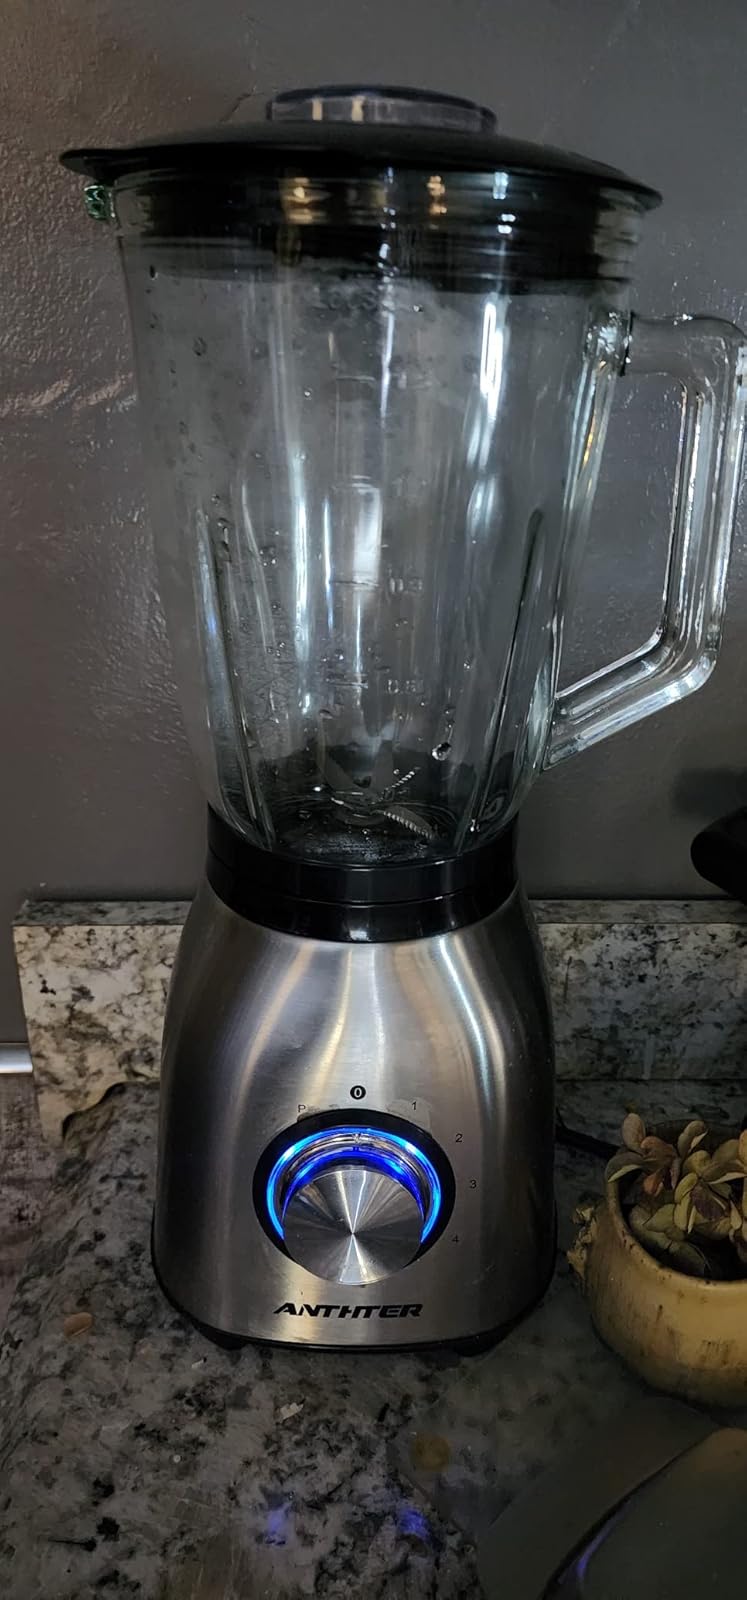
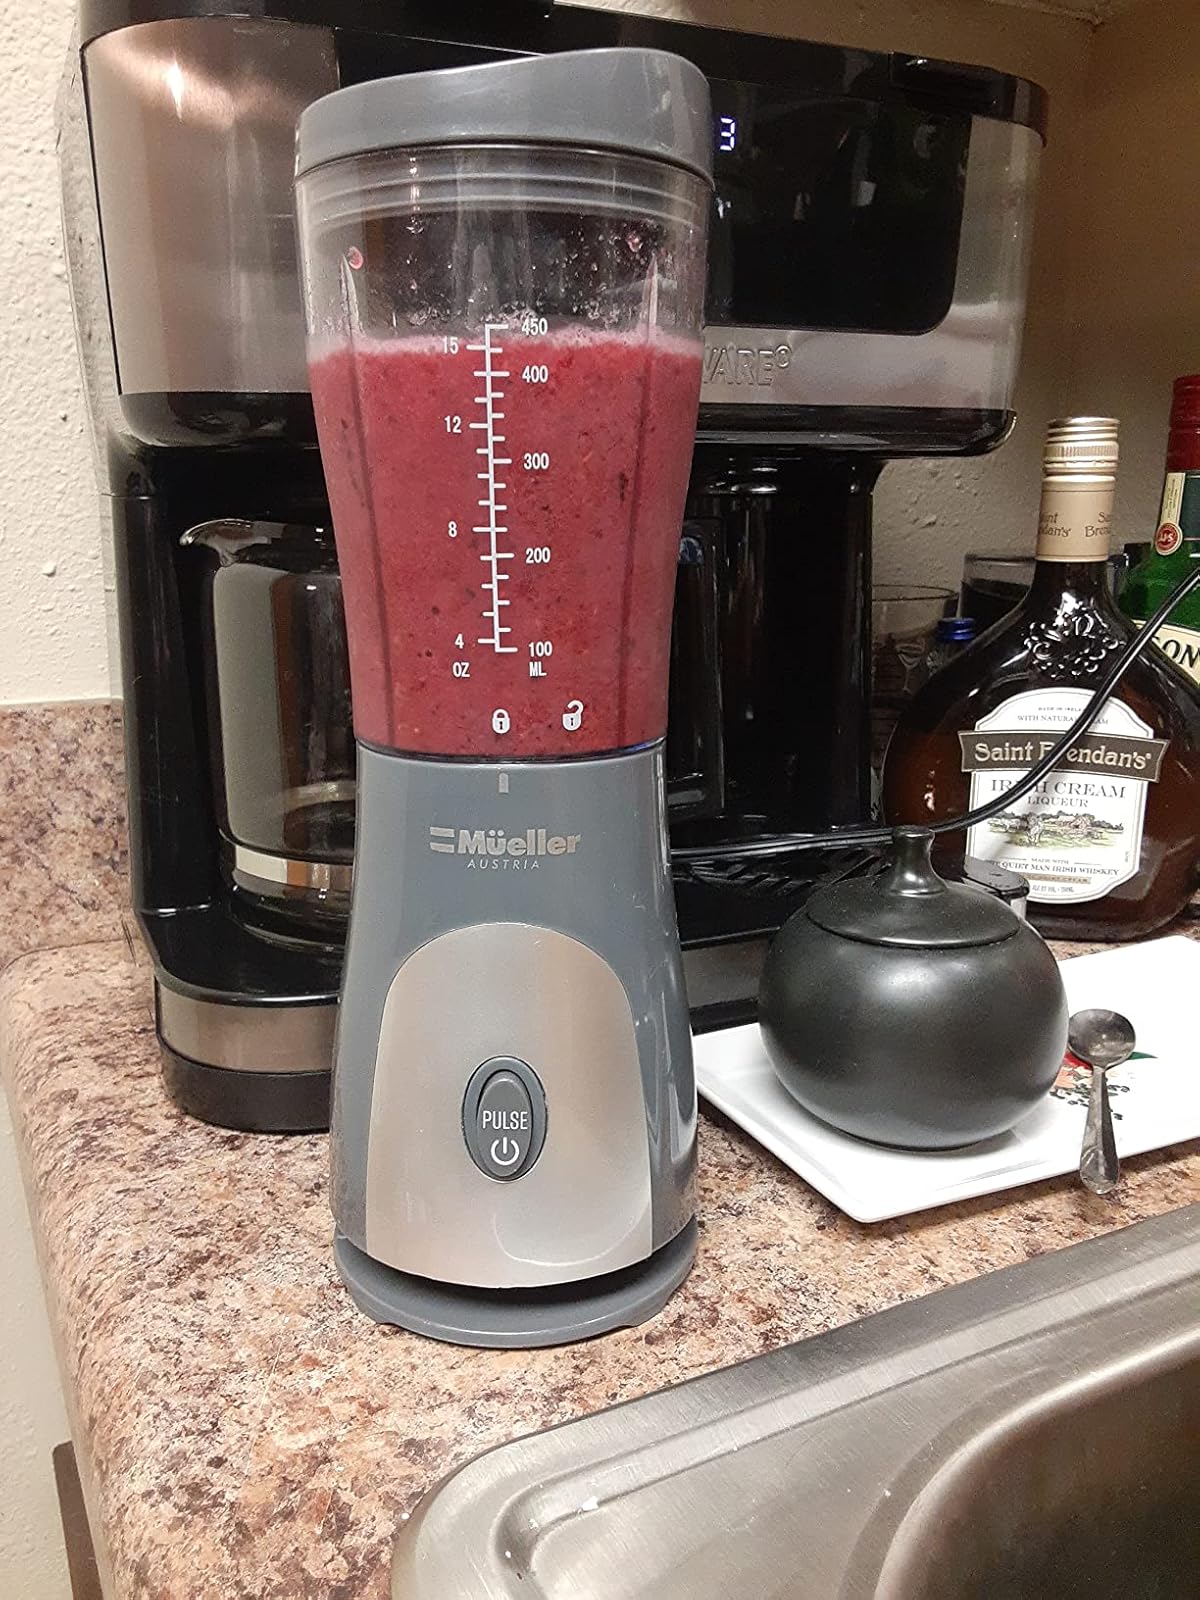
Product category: items_blender
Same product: no